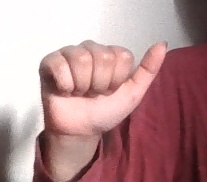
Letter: dhad